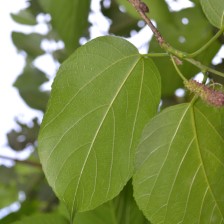
Variety: TaiwanMeacho